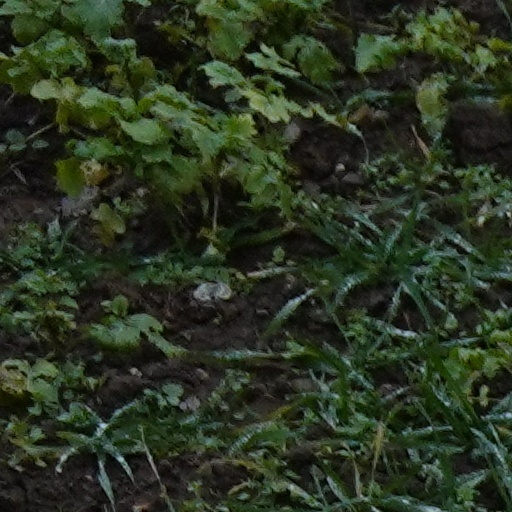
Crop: wheat